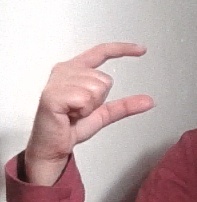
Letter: dal